Maud Wood Park

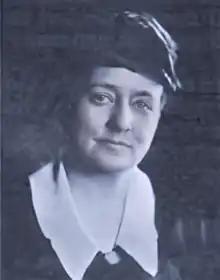
Maud Wood Park, 1921

Park attended Radcliffe College where her professors and classmates alike were either against women's suffrage or had little interest in it. Being one of the few college women interested in suffrage, she was invited to speak at the Massachusetts Woman Suffrage Association annual dinner during her senior year. While at Radcliffe, she met and later married Charles Edward Park; he died in 1904. She secretly married Robert Freeman Hunter in 1908. He died suddenly in 1928.